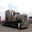
Label: truck